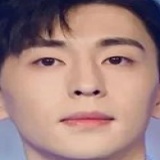
diễn viên Đặng Luân